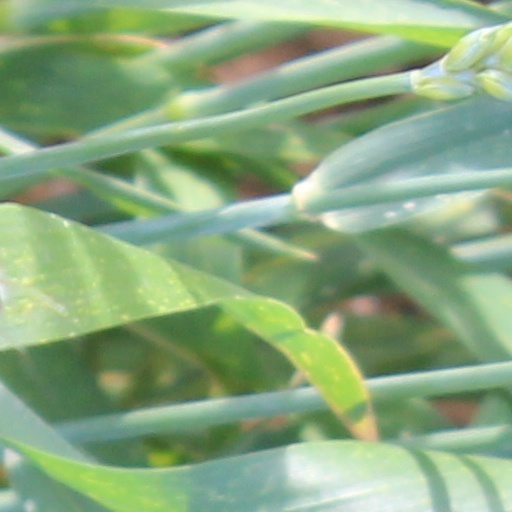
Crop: wheat